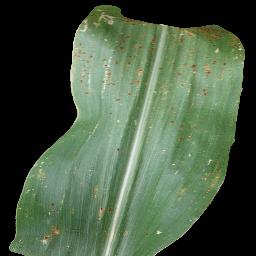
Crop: corn
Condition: (maize)_common_rust